Junkers A50 Junior

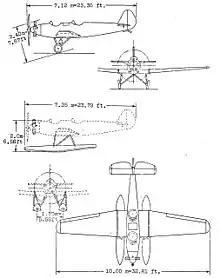
Junkers A 50 3-view drawing from NACA Aircraft Circular No.118

In 2022, Junkers Aircraft Works began production of a modernized version of the A50 known as the A50 Junior. This new A50 features modern avionics, a Rotax 912iS engine driving a composite MT-Propeller, and a ballistic parachute. As of May 2023, 27 new A50s have sold in Europe, and plans have been made for WACO Aircraft Corporation to produce aircraft for American customers.